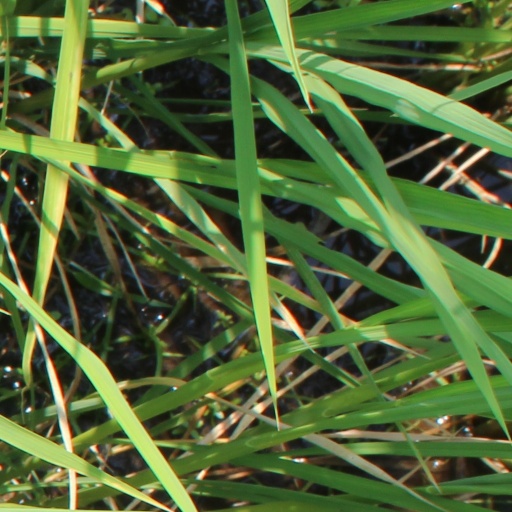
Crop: rice